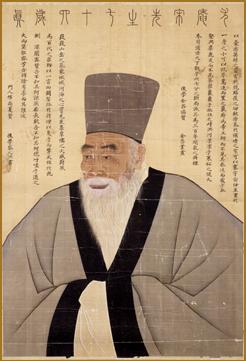
ซง ชี-ย็อล

|name = ซง ชี-ย็อล Song Si-yeol 송시열
|image = Korea-Portrait of Song Si-yeol-joseon.jpg
|caption = ภาพวาดของซง ชี-ย็อล
|pen = Uam Ujae
|courtesy = ย็องโบ ซ็องโร ซ็องเร
ซง ชี-ย็อล (송시열; 30 กรกฎาคม 2150 - 19 ธันวาคม 2232) รู้จักกันในทั่วไปในนามปากกา "อูอัม" (우암) และ "อูแจ" (우재) หรือโดยให้เกียรติ "ซ็องจา" (송자) รัฐบุรุษชาวโชซ็อน บัณฑิตและนักปราชญ์ของลัทธิขงจื๊อใหม่ เกิดที่อ๊กช็อน จังหวัดชุงช็องเหนือ เขารับราชการรับใช้ราชสำนักมามากกว่า 50 ปี และชื่อของเขาปรากฎมากถึง 3,000 ครั้งใน พงศาวดารราชวงศ์โชซ็อน เขาถูกประหารชีวิตเมื่อวันที่ 19 ธันวาคม พ.ศ. 2232 โดยราชสำนักเพราะเขาเขียนจดหมายกระตุ้นพระราชาในยุคนั้นคือ พระเจ้าซุกจงแห่งโชซ็อน|พระเจ้าซุกจง พระราชาลำดับที่ 19 สำหรับอนุสาวรีย์ตั้งอยู่ที่บ้านเกิดของเขา
หมวดหมู่:ชาวโชซ็อน
หมวดหมู่:ขุนนางเกาหลี
หมวดหมู่:ชาวเกาหลี